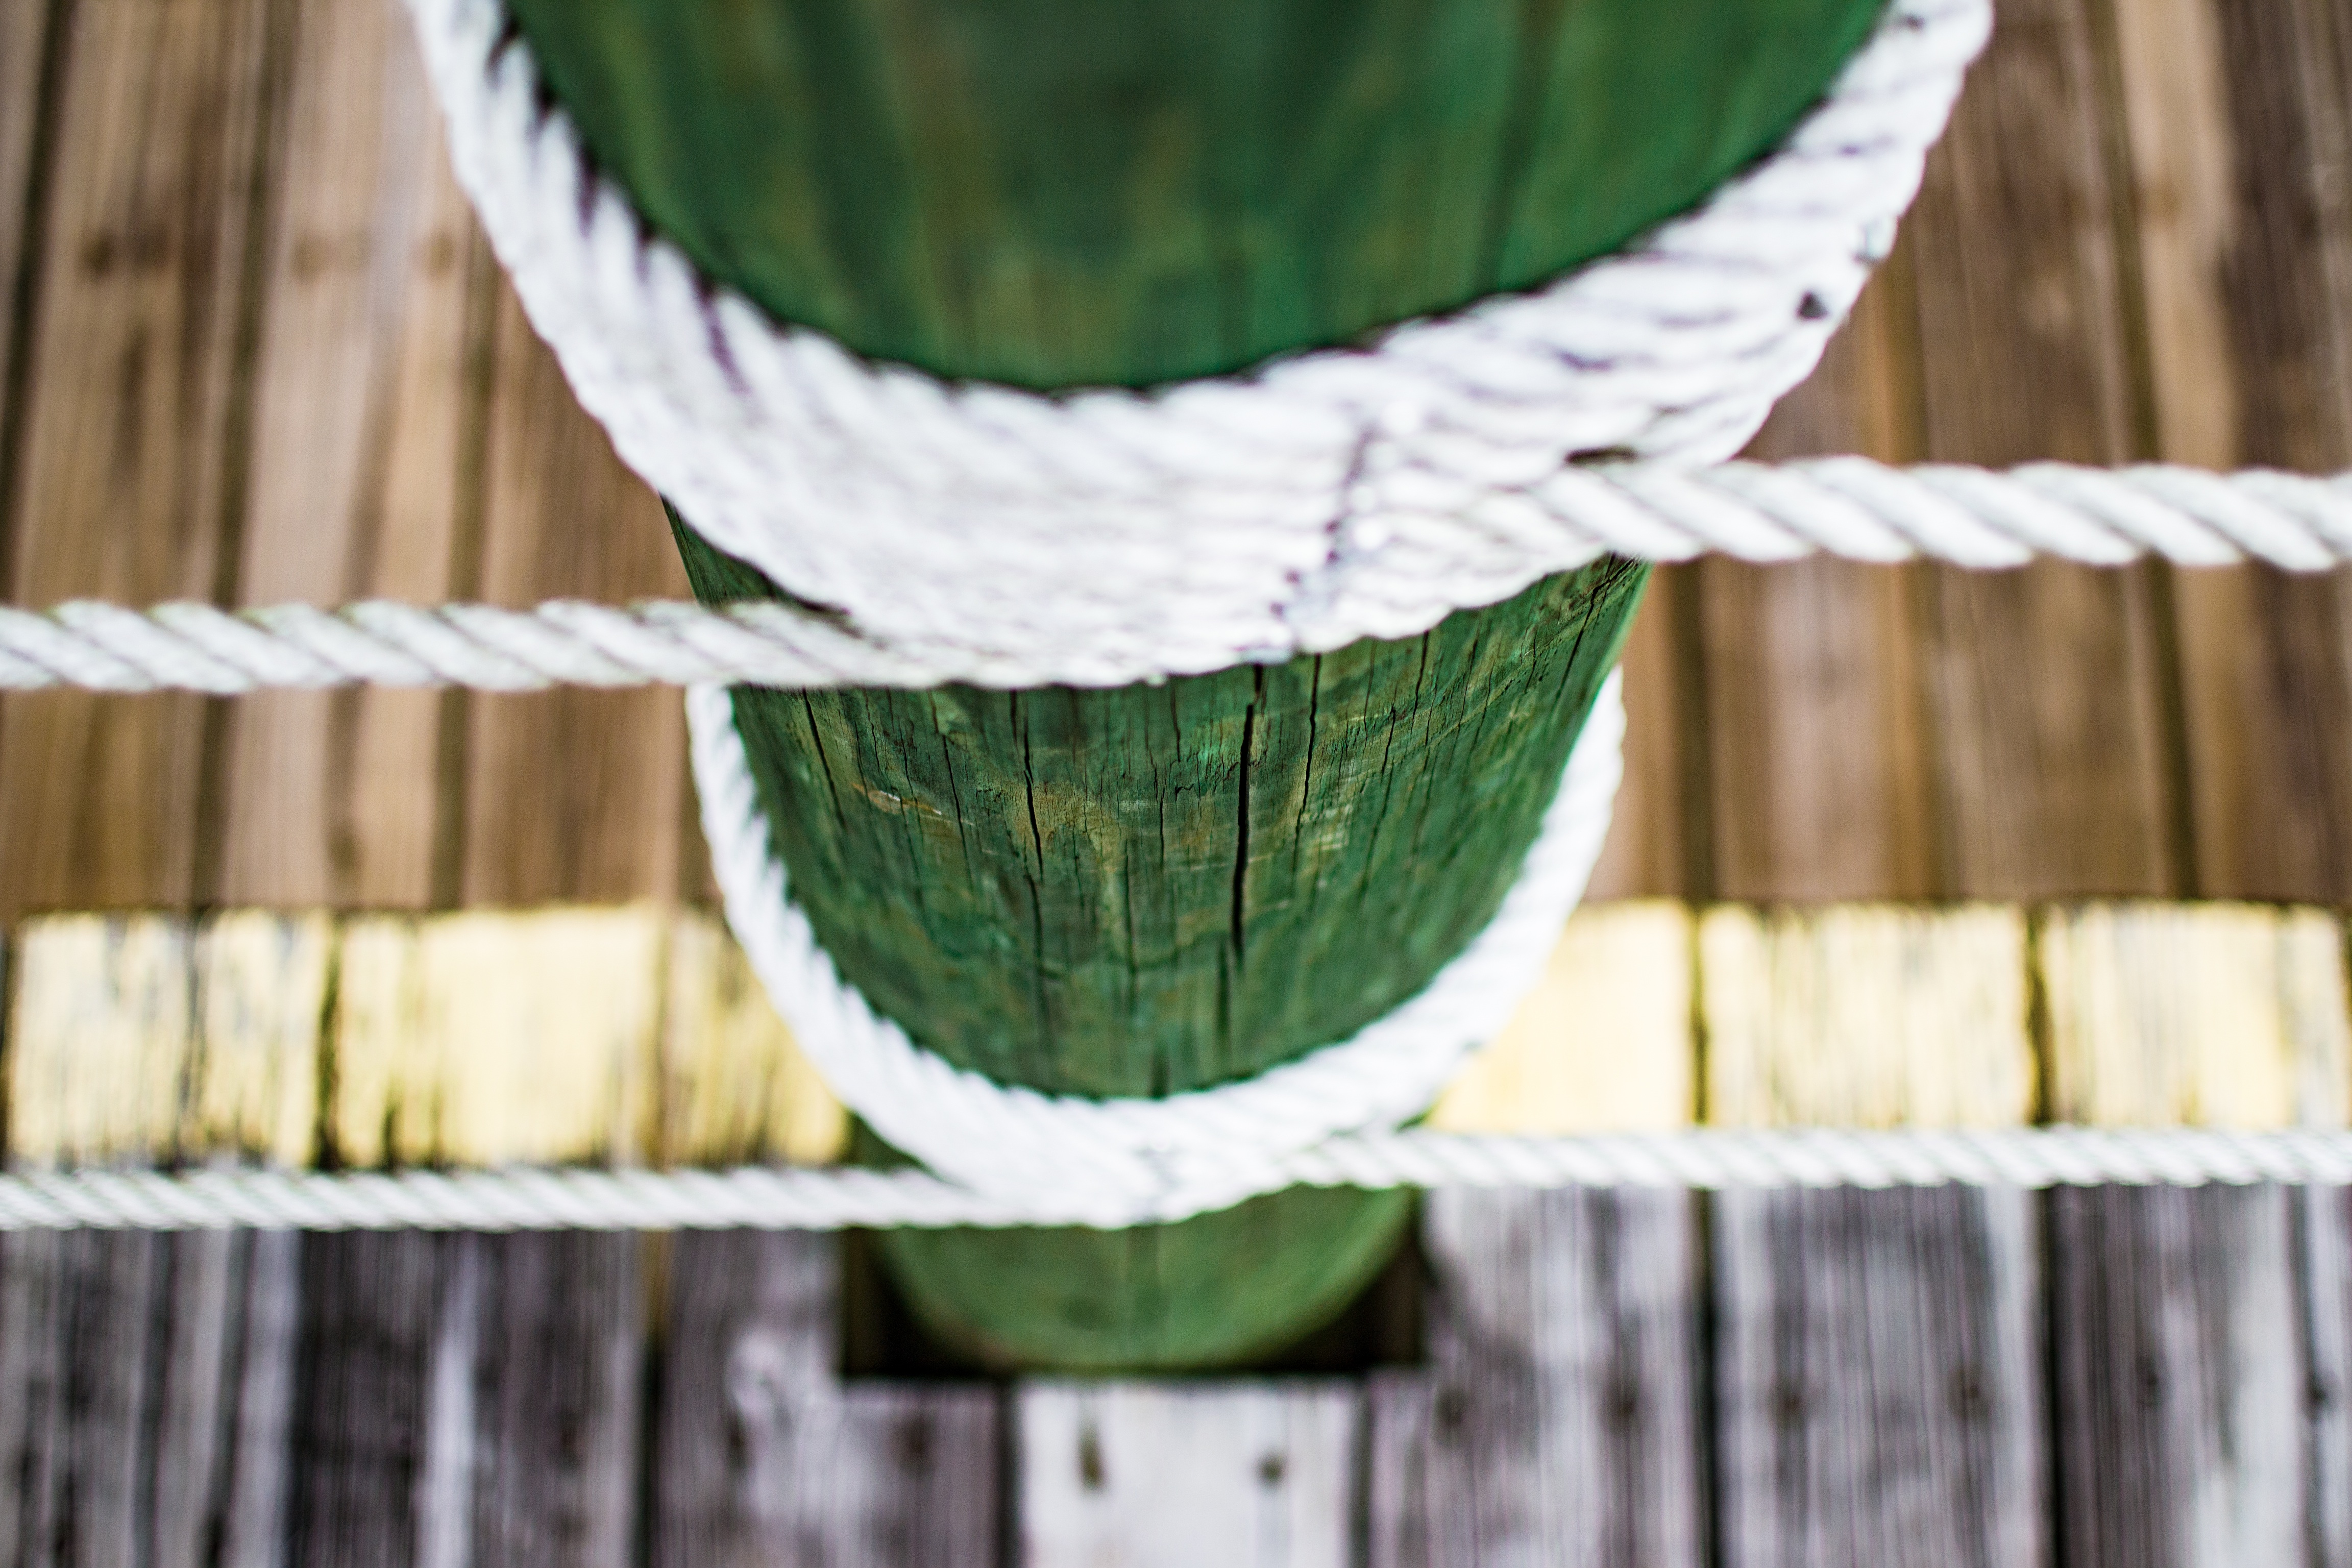
leaf, flower, spring, green, color, material, coconut, textile, man made object